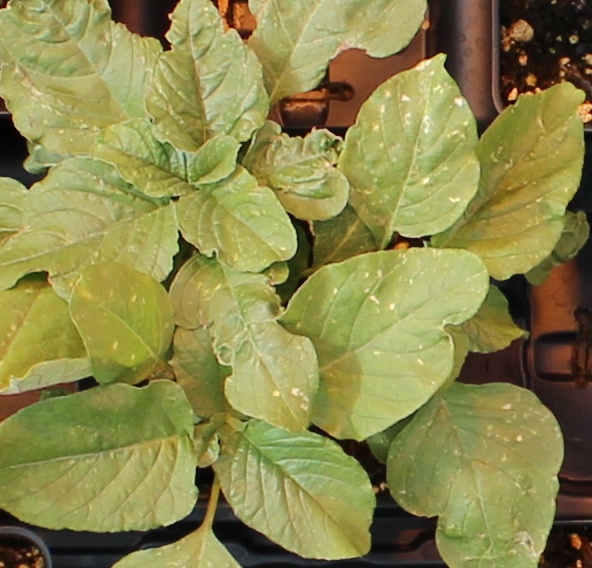
Label: Redroot Pigweed